Question: Please indicate a possible affordance area of bicycle that can be used for sitting
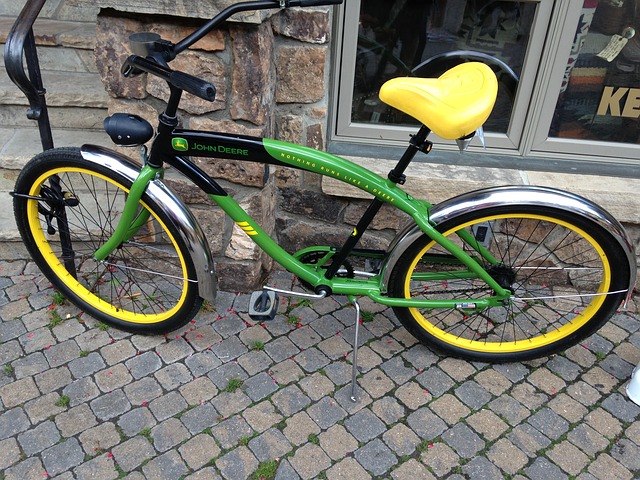
Answer: [378.5, 60.5, 508.5, 139.5]